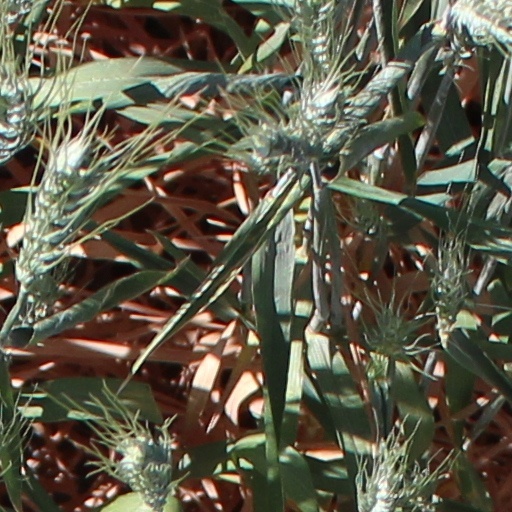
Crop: wheat